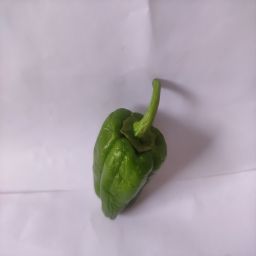
Crop: Bell Pepper
Quality: Ripe